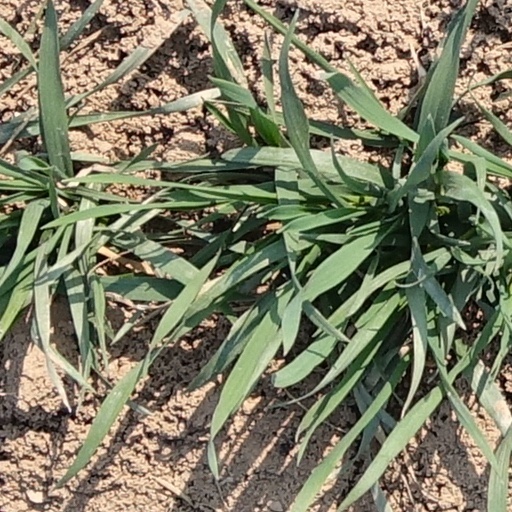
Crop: wheat